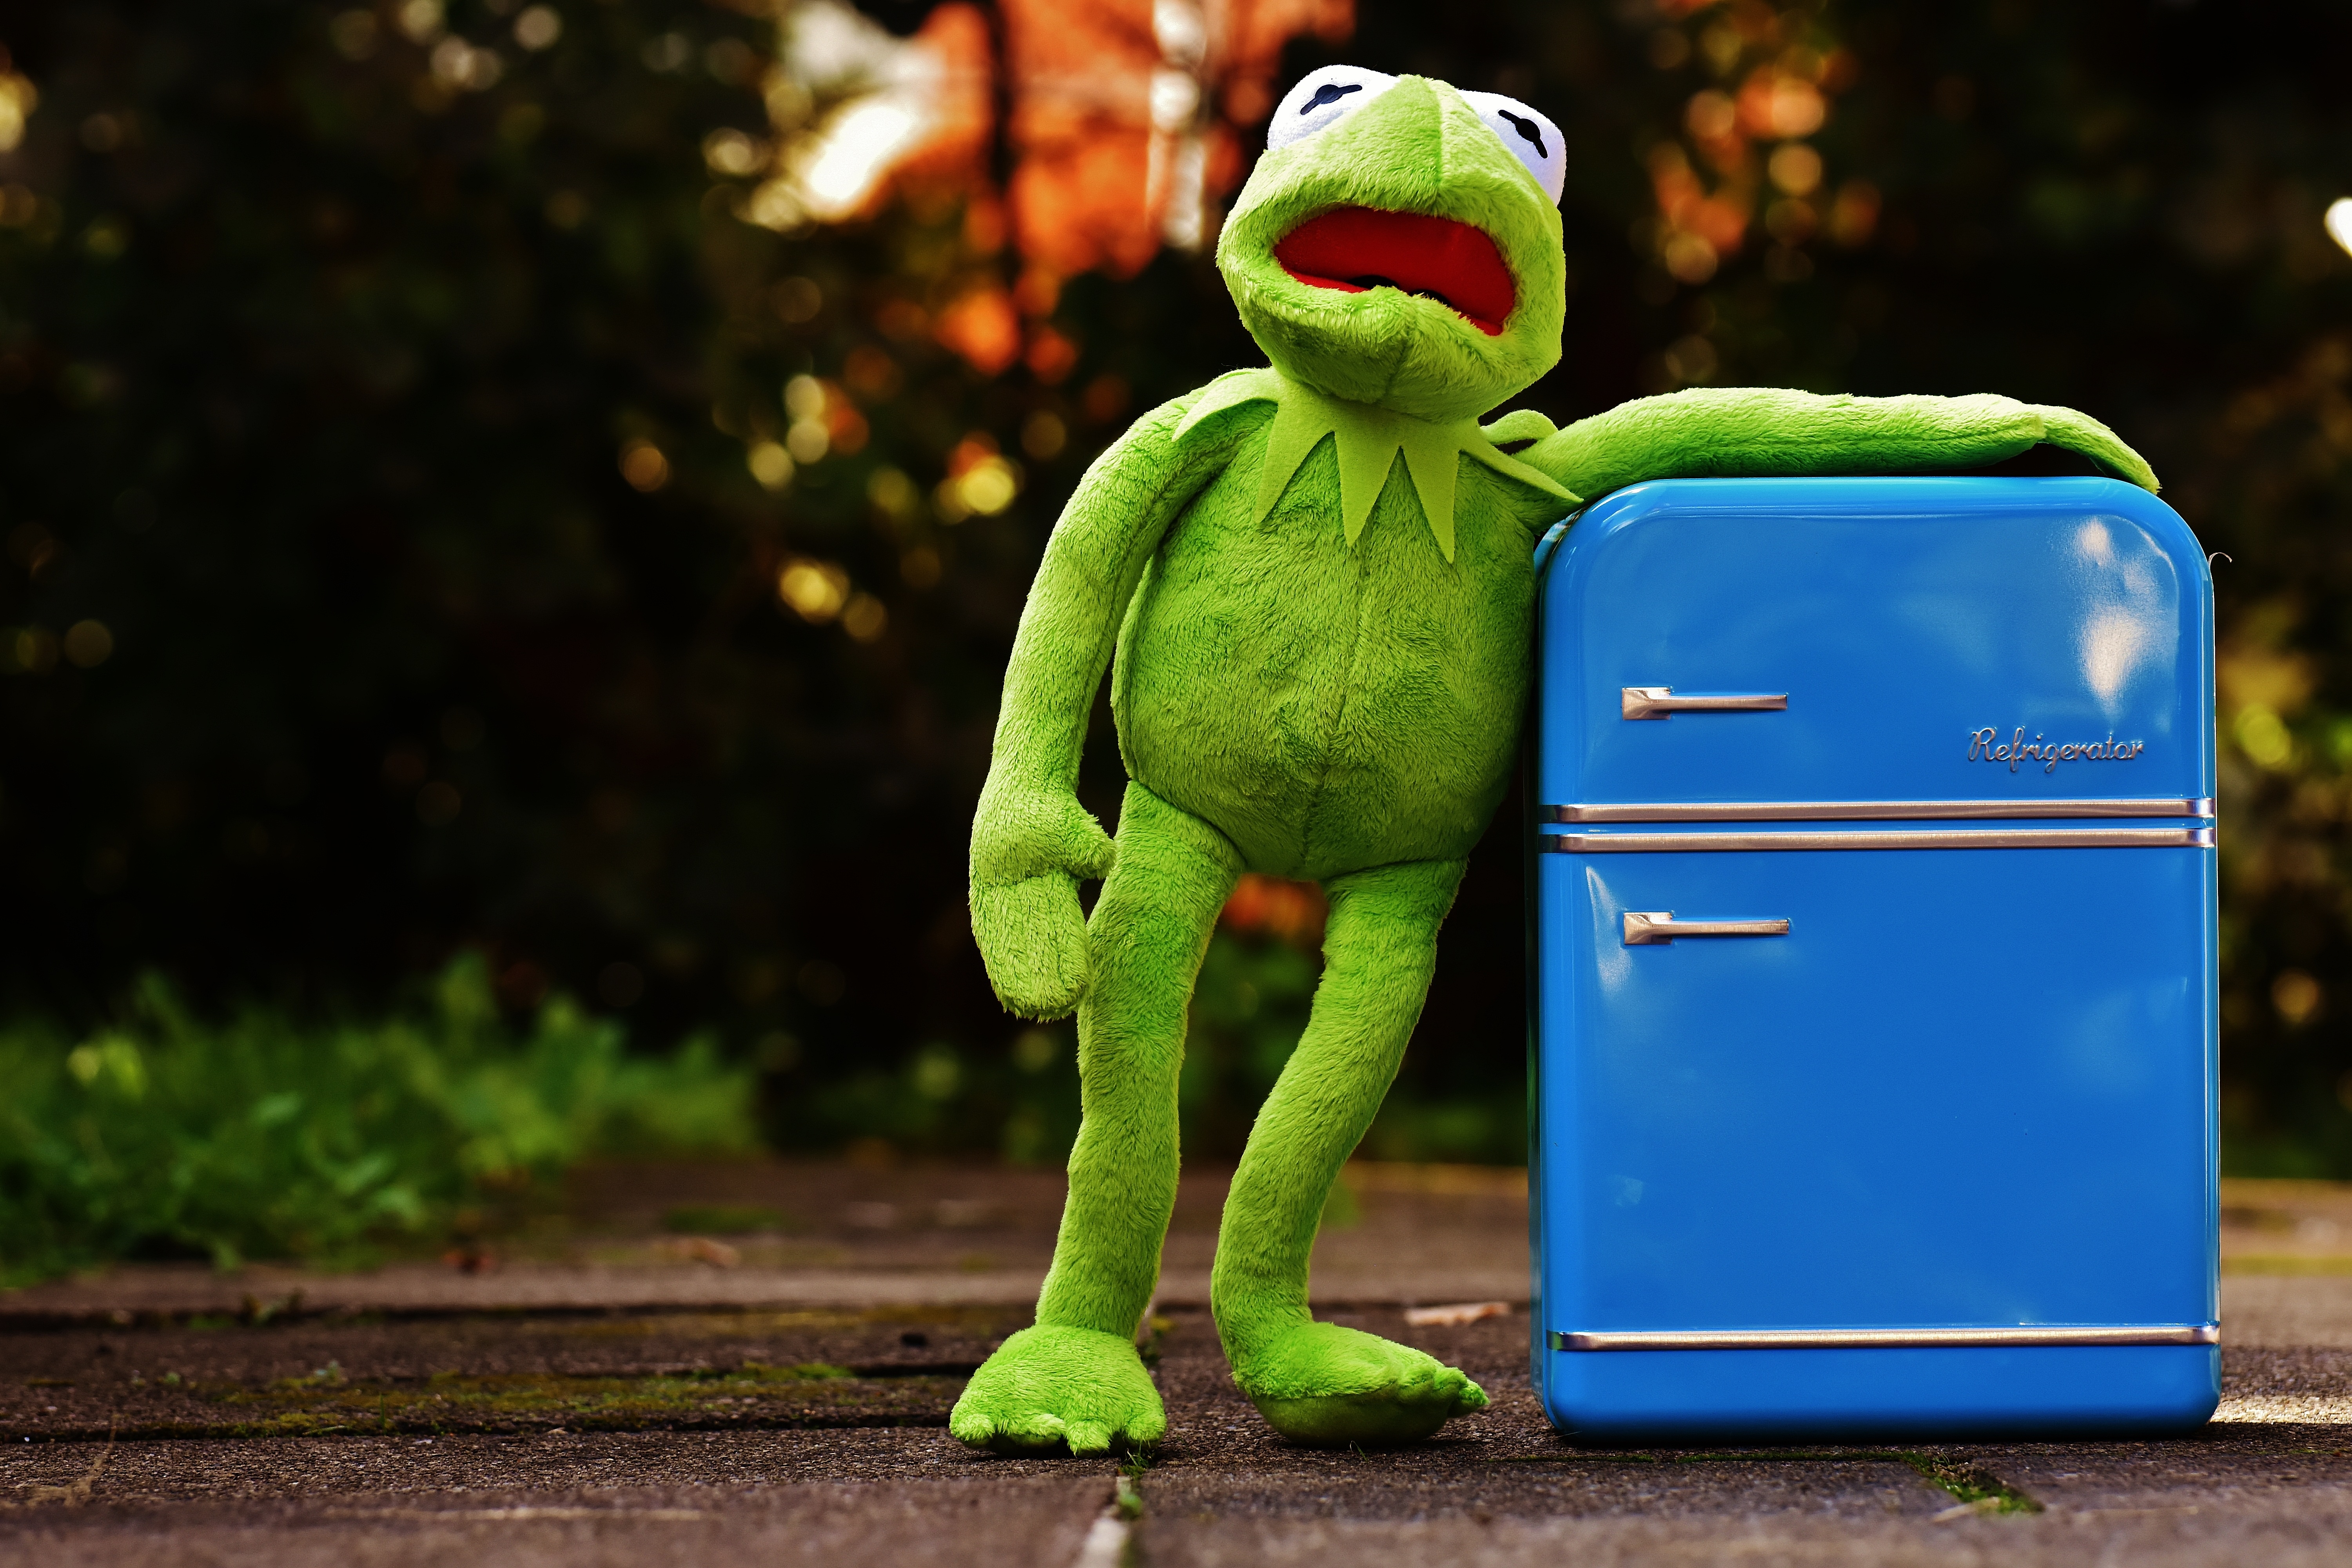
grass, retro, green, color, frog, yellow, toys, funny, stuffed animal, kermit, refrigerator, soft toy